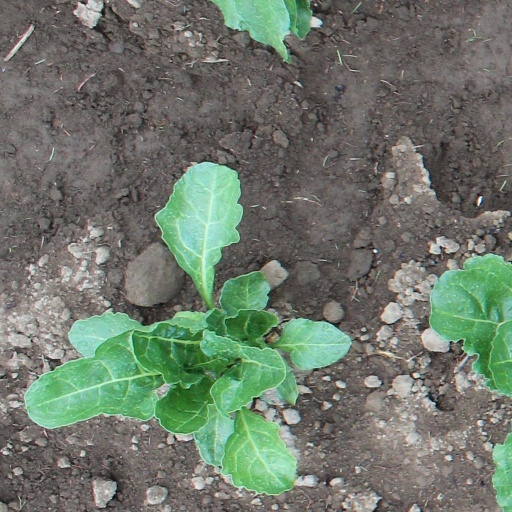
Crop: sugar beet